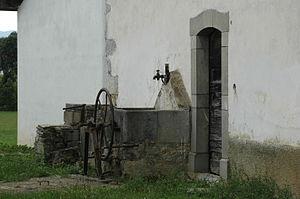
Petit lavoir à Ainhice-Mongelos
Ainhice-Mongelos est une commune française, située dans le département des Pyrénées-Atlantiques en région Nouvelle-Aquitaine.